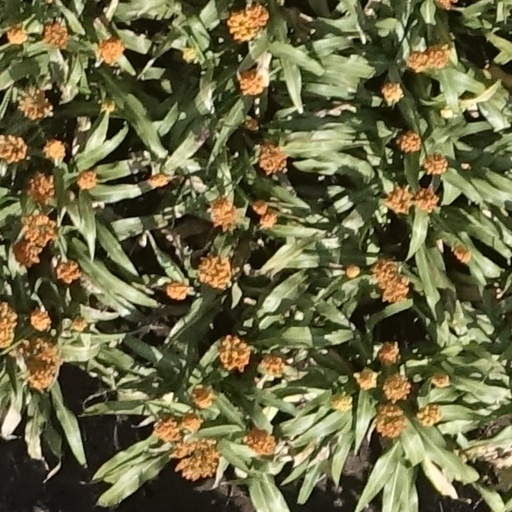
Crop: sorghum